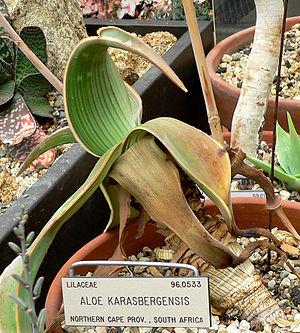
Aloe est un genre de plantes succulentes, les aloès, originaires d'Afrique, de Madagascar et les Iles Mascareines, de la péninsule arabique et Socotra.